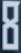
Number: 8